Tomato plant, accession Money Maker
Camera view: vertical (180 deg); turntable rotation: 150 degrees
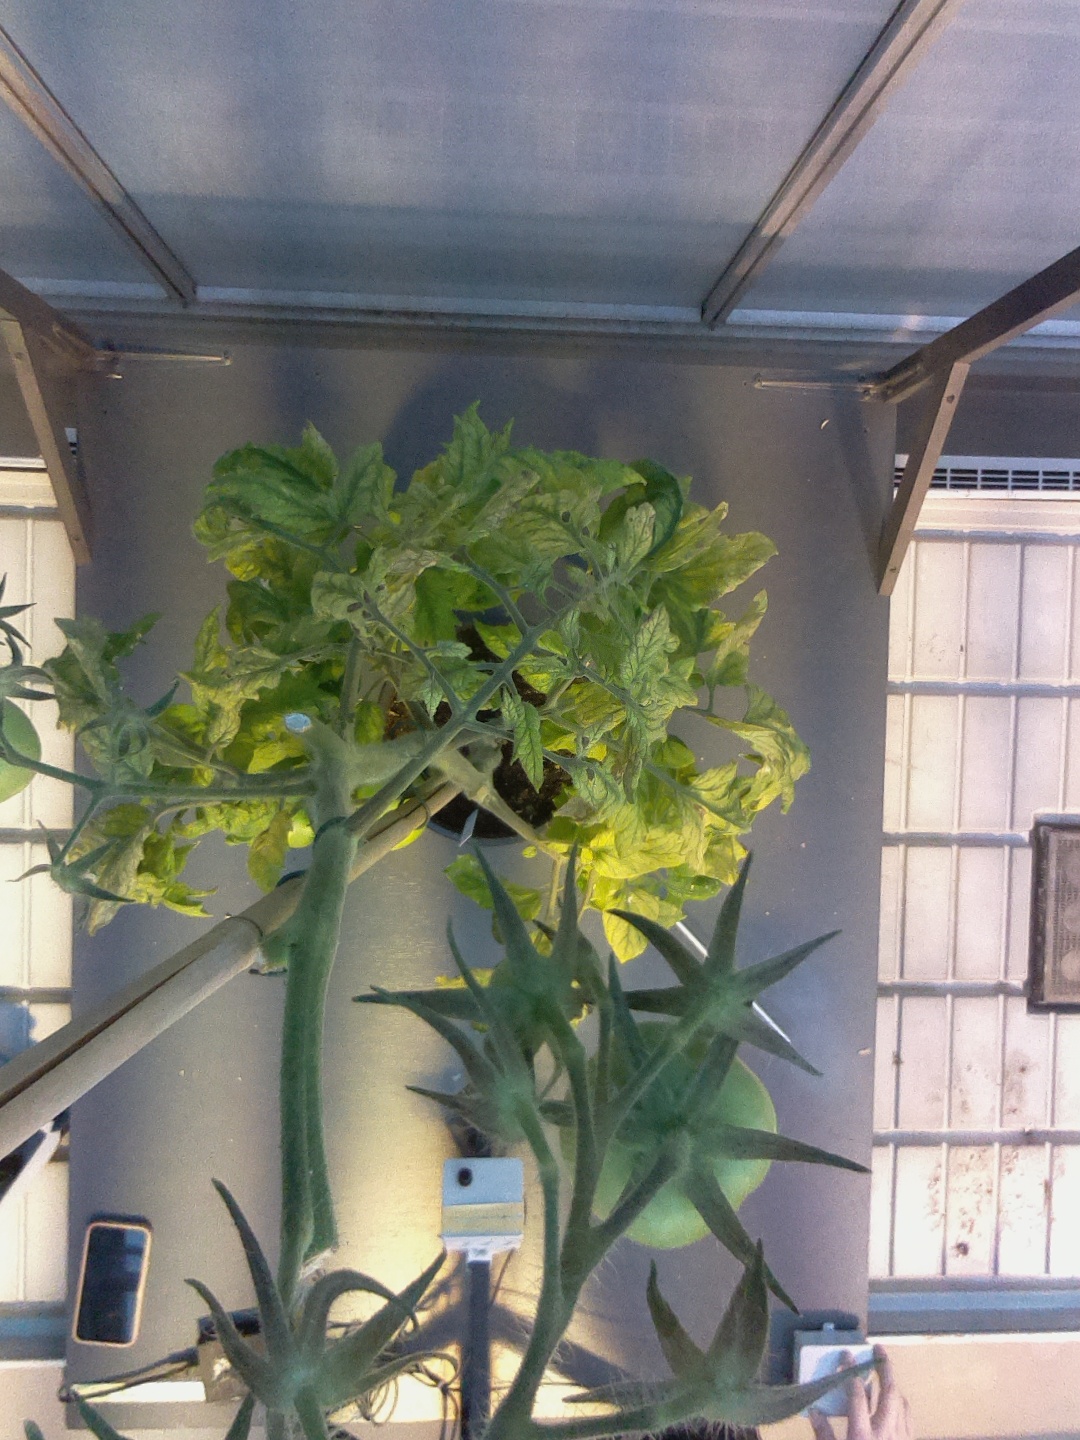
BBCH growth stage 78: 80% -90% of final fruit size